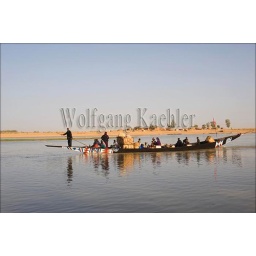
West africa, mali, mopti, bani river, local people in wooden boat